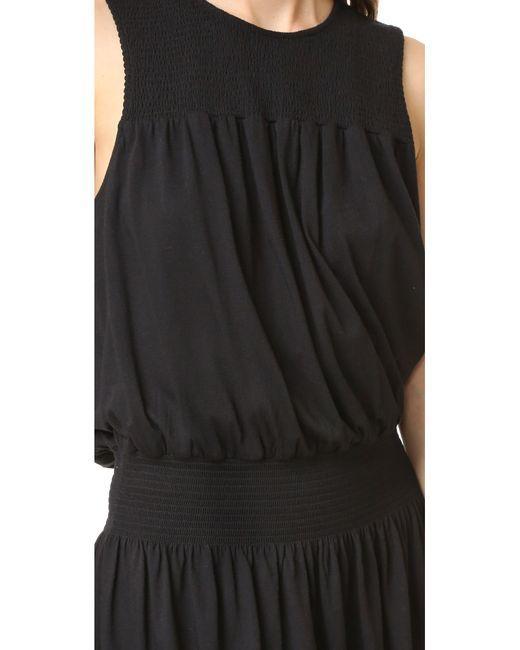
Schwarzes ärmelloses Baumwollkleid mit Strumpfhalterbund, Sommerkleidung